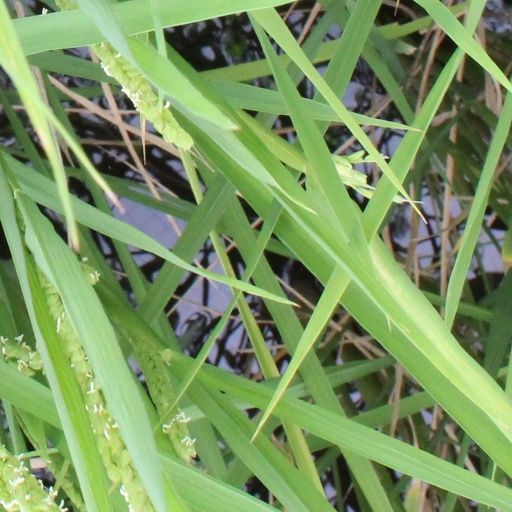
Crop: rice